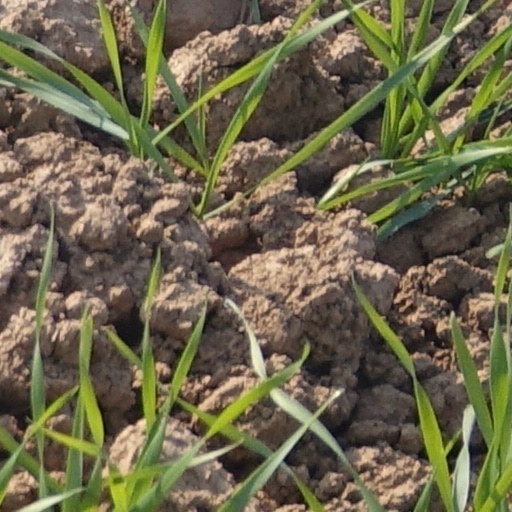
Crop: wheat